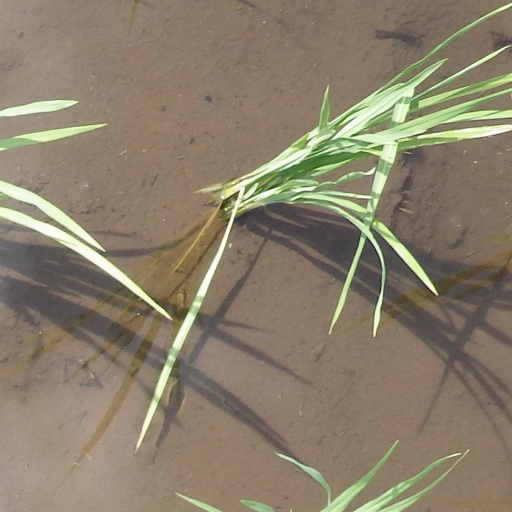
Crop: rice